Ribnik (river)

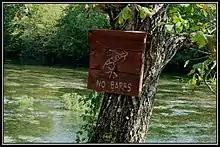
""No Barbs"" sign on the Ribnik river.

The river Ribnik, together with the Sana, represents a very important tourist potential. Its waters are rich in salmonoid fish, greyling and brown trout, which is also evidence of river’s water quality. The area around the rivers is hilly to mountainous, covered with a lush forests, rich in forest fruits, mushrooms and herbs, with many mountain peaks and lookouts, karstic springs and waterfalls. The preserved natural environment, with unpolluted water and air, offering the opportunity for all kinds of outdoor recreation, walking, hiking, caving, hunting and fly fishing.